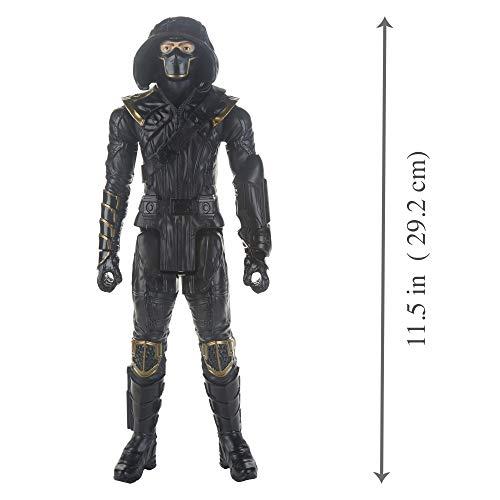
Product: Avengers Marvel Endgame Titan Hero Series Ronin 12"-Scale Super Hero Action Figure Toy with Titan Hero Power Fx Port
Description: Connect Titan hero power FX launcher not included for sounds and phrases – connect the Titan hero power FX launcher not included to the action figure’s arm port to activate sounds and phrases inspired by the Marvel movie and fire projectiles.
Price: $9.49
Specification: ProductDimensions:2x4x12inches|ItemWeight:7.8ounces|ShippingWeight:10.4ounces(Viewshippingratesandpolicies)|ASIN:B07D88KHY6|Itemmodelnumber:E3922AS00|Manufacturerrecommendedage:4yearsandup